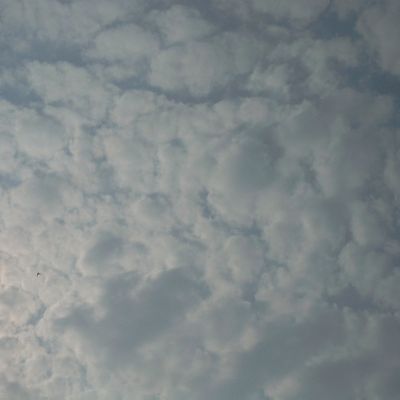
Cloud type: Altocumulus (Ac)